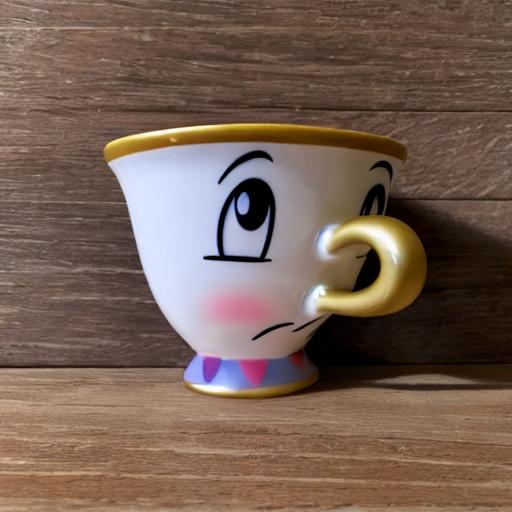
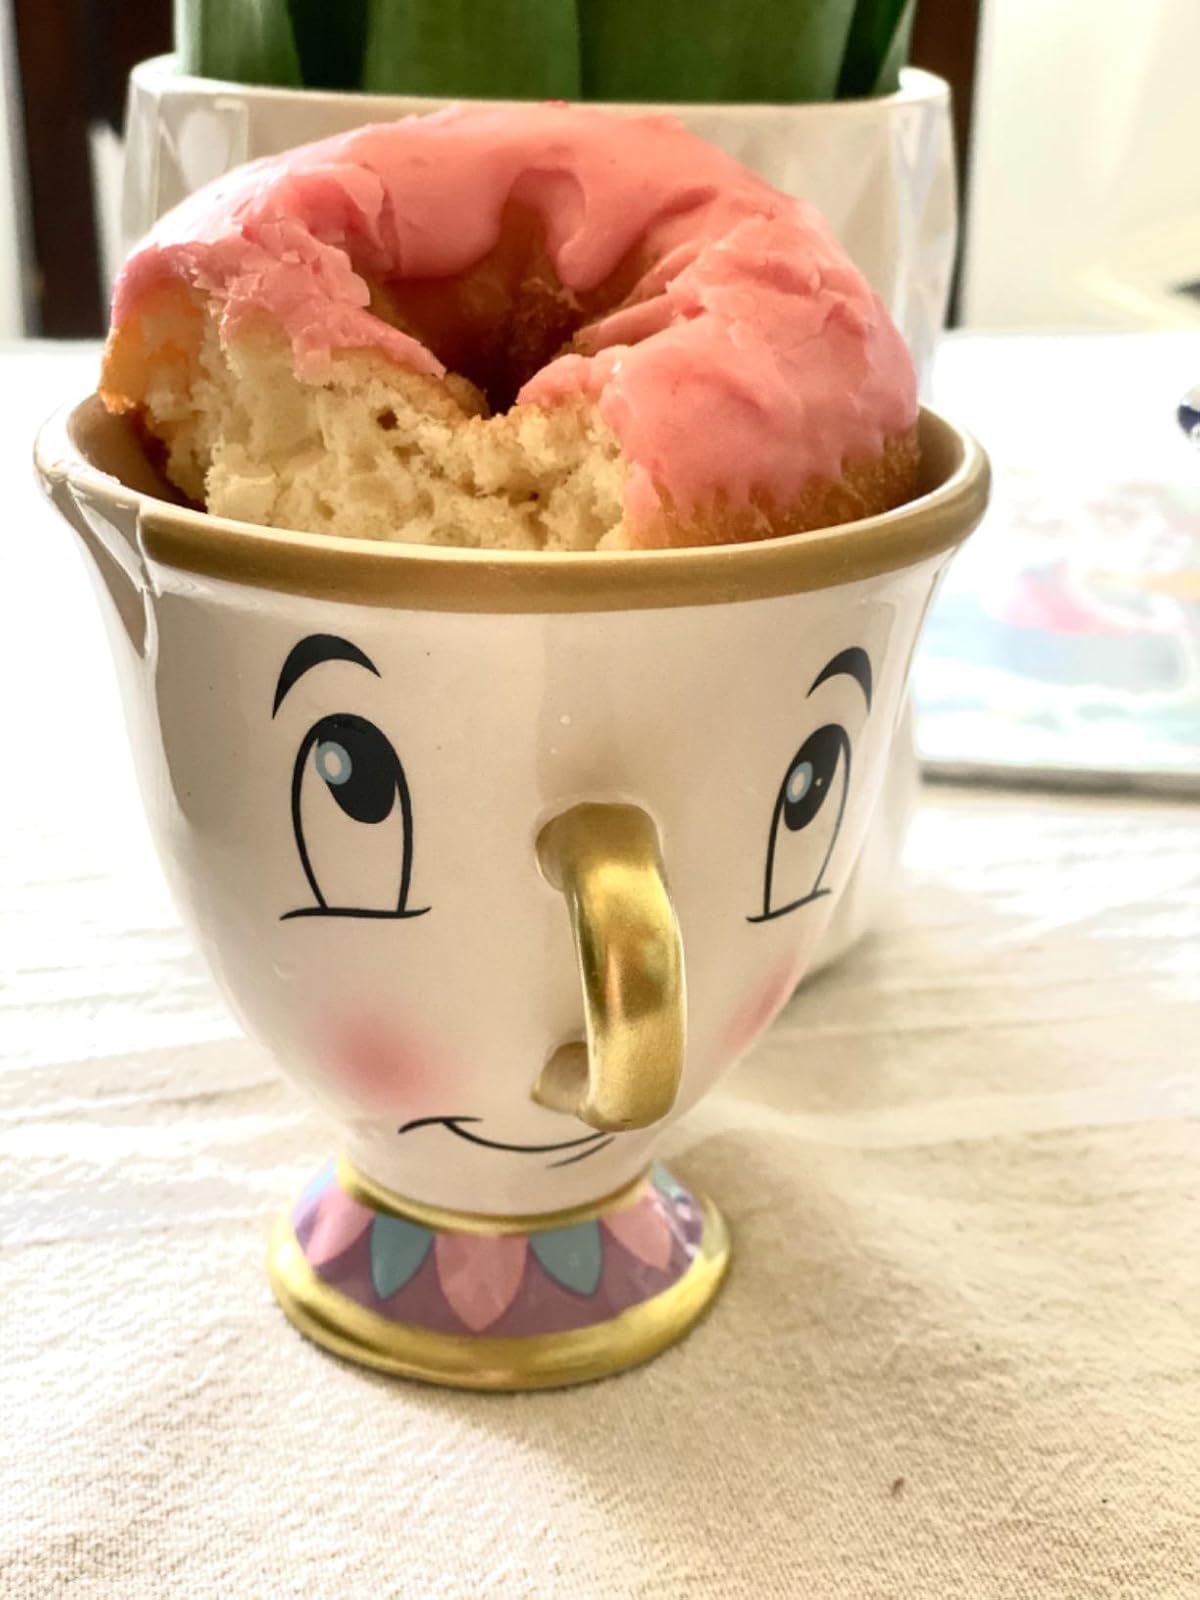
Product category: items_mug
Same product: no